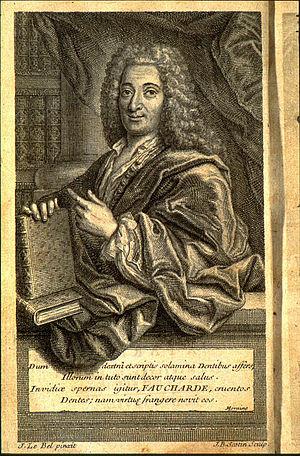
L’histoire de la médecine dentaire est une partie de l'histoire de la médecine, et l'étude des développements historiques de la médecine dentaire, y compris des biographies des personnes qui ont influencé la médecine dentaire de leur temps. Cette histoire s'étend très loin dans le passé. Ainsi, au Danemark, la preuve de l'ouverture d'une molaire remonte au néolithique. Le traitement conservatoire des dents chez les anciens paysans du Pakistan a pu être prouvé dans l'intervalle de 7 000 à 5 500 ans av. J.C, et ce avec l'intention de « réparer » les dents, et éventuellement même de combler les cavités. Depuis les Sumériens, on a cru jusqu'aux temps modernes qu'un ver dans la dent était responsable de la carie. Les premiers travaux sur la technique dentaire ont été faits au milieu du Iᵉʳ millénaire av. J.-C. par les Étrusques et les Phéniciens. L'influence des savants romains et grecs a été déterminante au Moyen Âge tant dans le monde chrétien que dans le monde arabe.